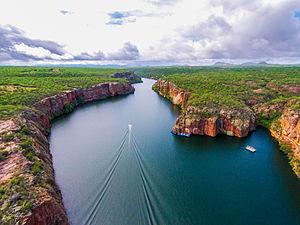
Le rio São Francisco est un important fleuve brésilien qui naît dans la Serra da Canastra dans le sud de l'État du Minas Gerais, à approximativement 1 200 m d'altitude, traverse du sud au nord cet État puis celui de Bahia où il s'incurve à l'est et fait la frontière avec l'État du Pernambouc, puis il termine sa boucle vers le sud-est, séparant les États du Sergipe et de l'Alagoas. Enfin, il se jette dans l'océan Atlantique. Auparavant nommé « Opara », il a été rebaptisé en hommage à Saint-François d'Assise, fondateur de l'ordre des franciscains, très présents dans la région durant la période coloniale. Il est aussi connu sous les noms de Nil brésilien ou encore de fleuve de l'unité nationale. Ce dernier nom fait référence à l'union qu'il opère entre les deux plus importants groupes d'États brésiliens : les États industrialisés du sud-est et ceux agricoles du nord-est.